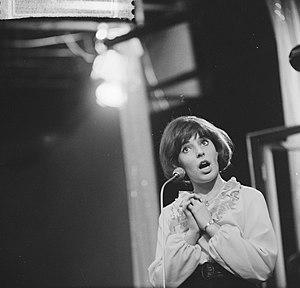
Les Pays-Bas ont participé au Concours Eurovision de la chanson 1965 le 20 mars à Naples, en Italie. C'est la 10ᵉ participation néerlandaise au Concours Eurovision de la chanson.